Cambridge Seven

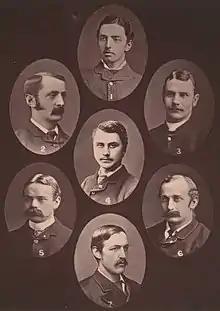
Portraits of the Cambridge Seven: 1. Charles Thomas Studd, 2. Dixon Edward Hoste, 3. William Wharton Cassels, 4. Stanley P. Smith, 5. Cecil H. Polhill-Turner, 6. Arthur T. Polhill-Turner, 7. Montagu Proctor-Beauchamp.

The Cambridge Seven were six students from Cambridge University and one from the Royal Military Academy, who in 1885, decided to become missionaries to China through the China Inland Mission. The seven were: